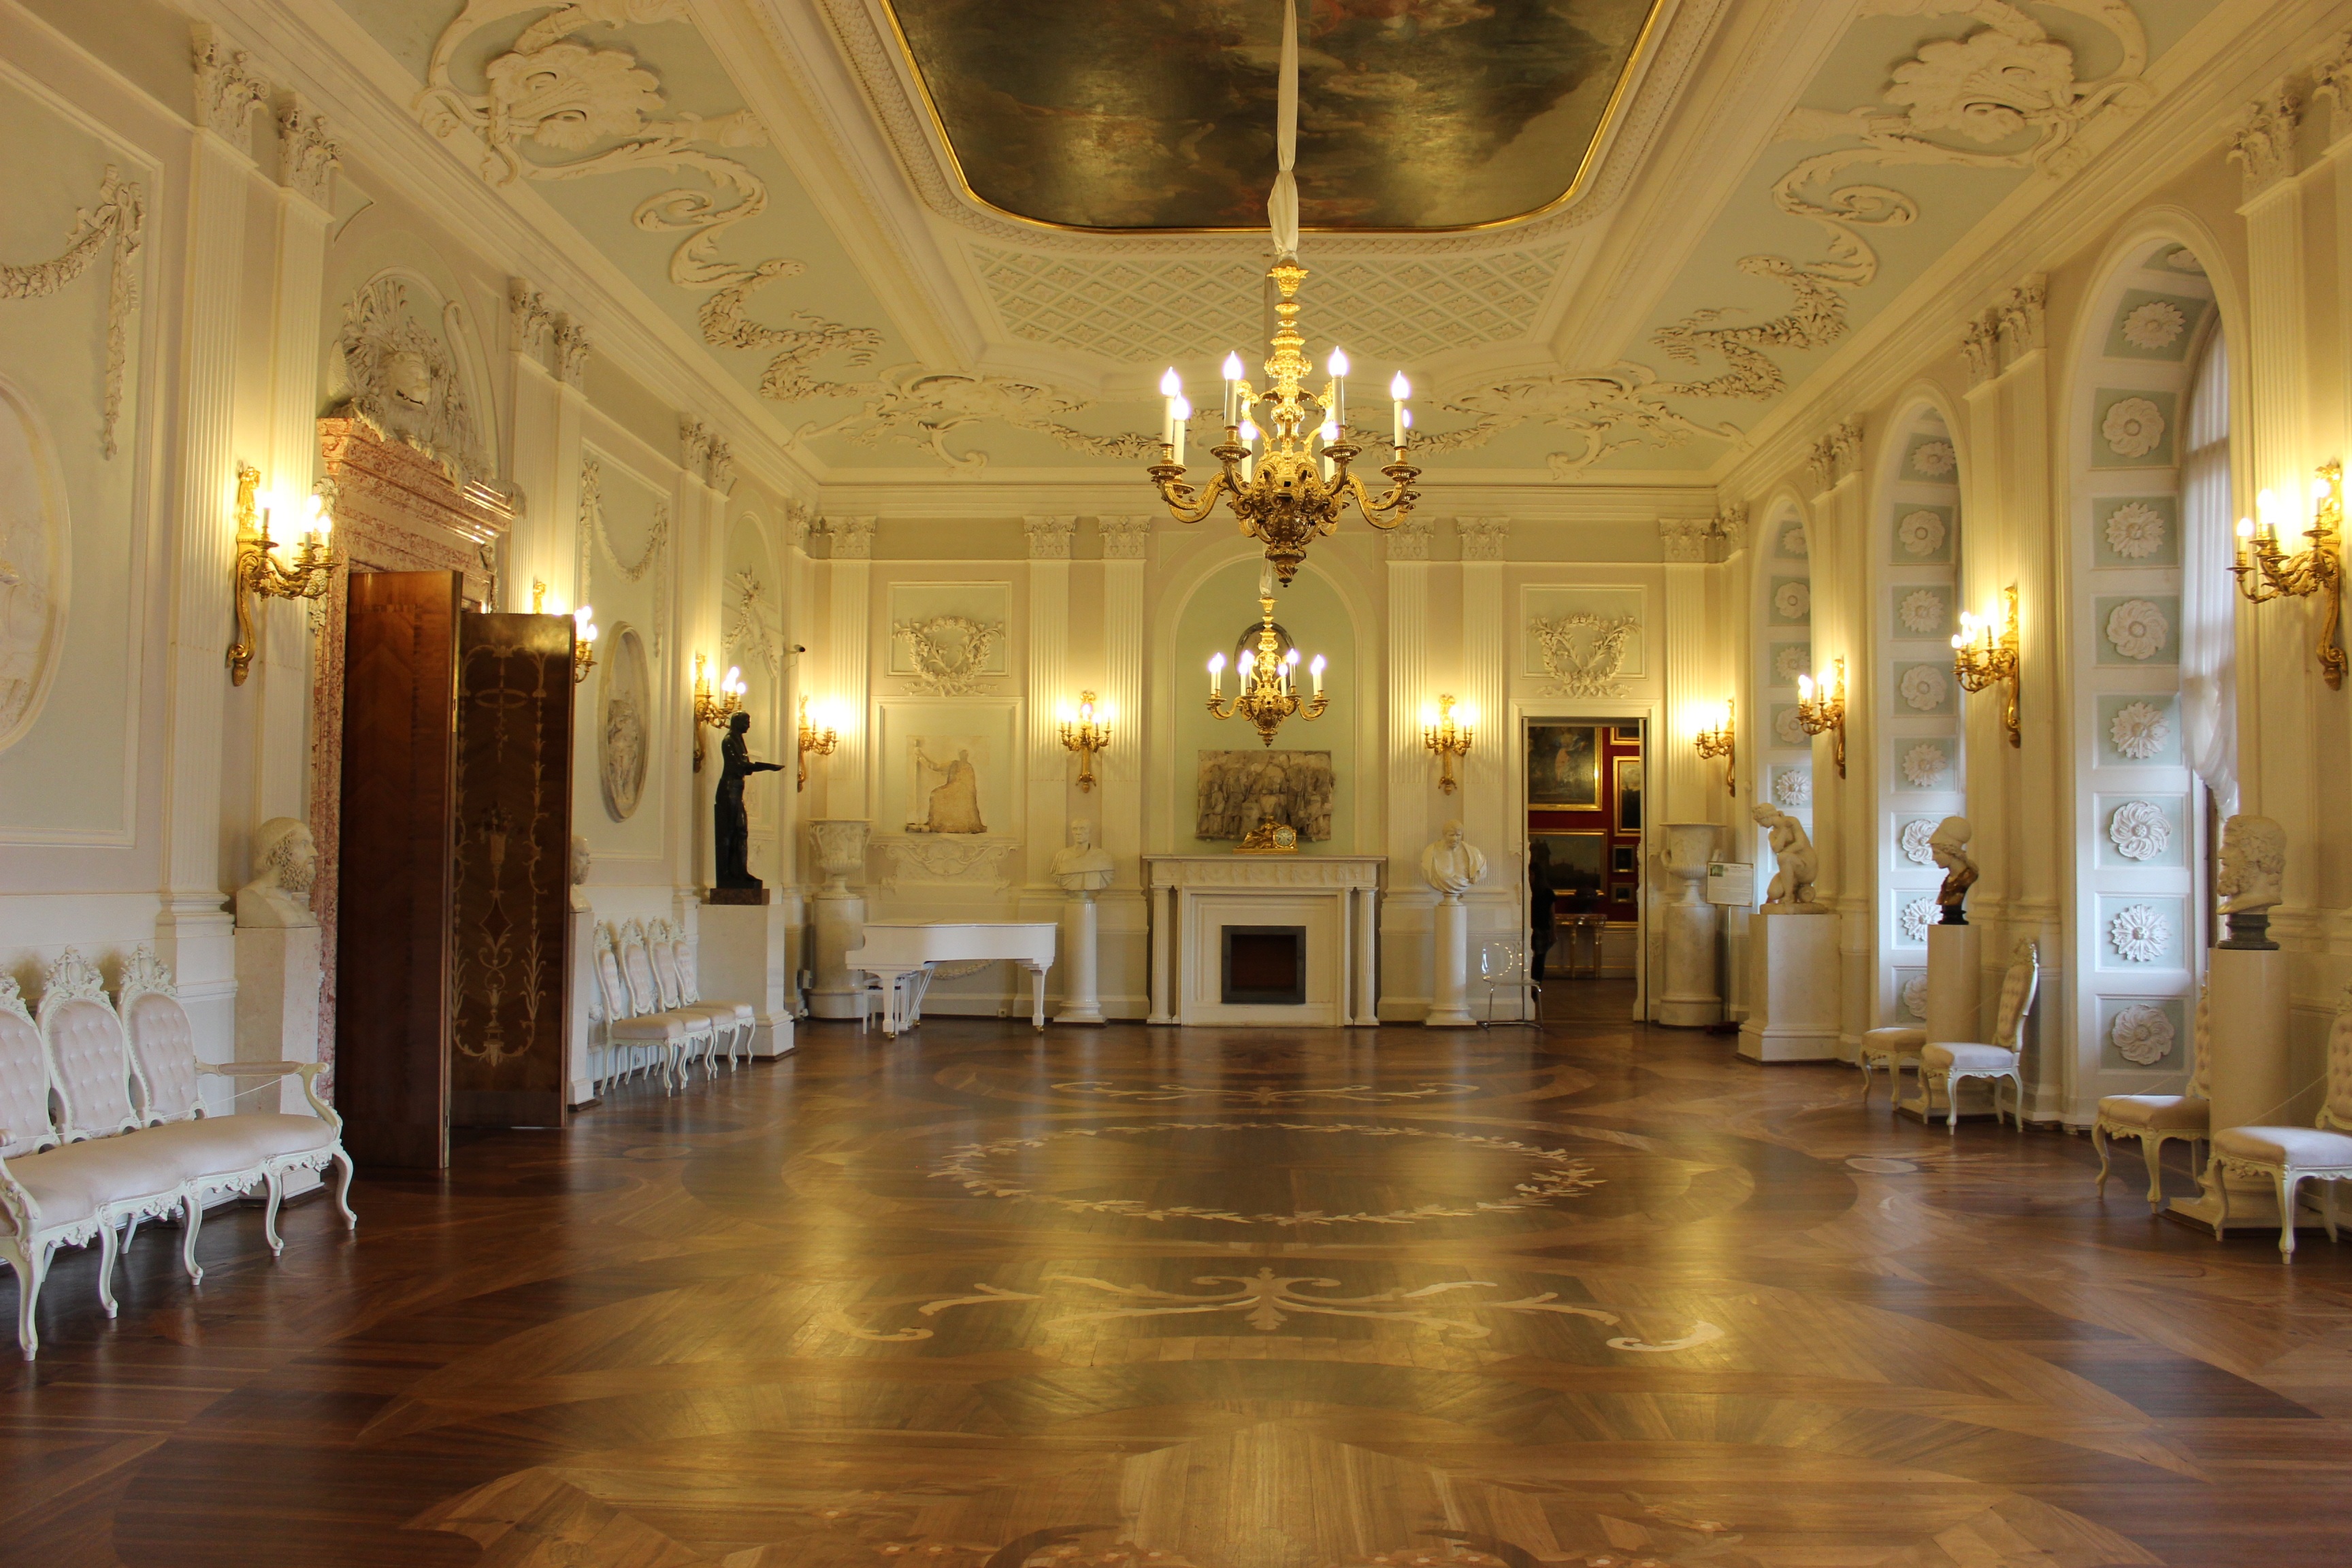
mansion, floor, palace, hall, castle, interior design, aisle, ballroom, historical, tourist attraction, estate, russia, lobby, st petersburg russia, flooring, gatchina, stateroom, function hall